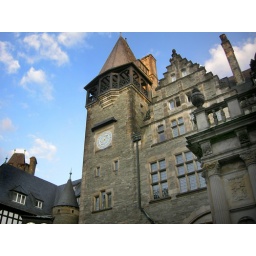
The balcony above the clock was the balcony for my room.